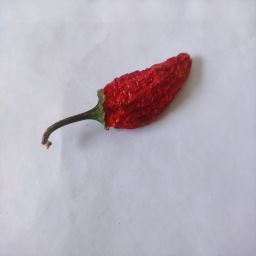
Crop: New Mexico Green Chile
Quality: Dried